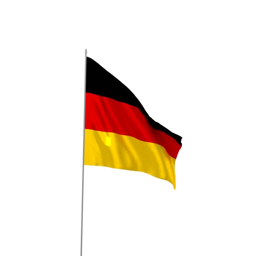
flag waving in the wind and flying camera around